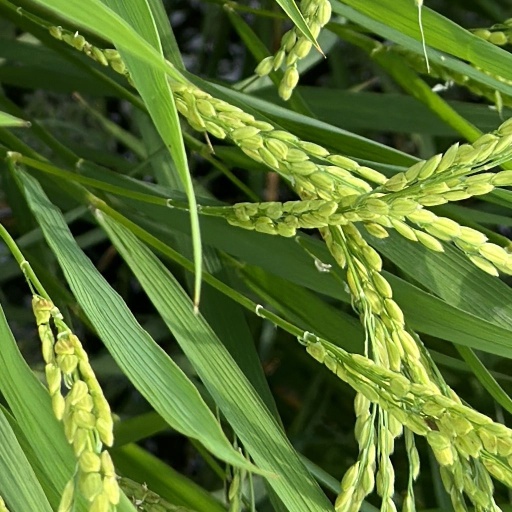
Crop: rice